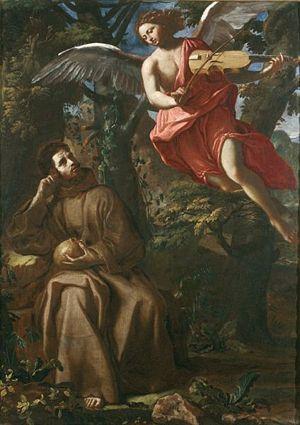
Francesco Cozza est un peintre italien baroque de l'école napolitaine spécialiste de fresques.